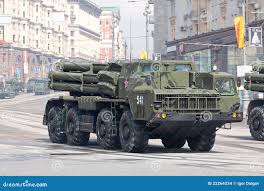
Label: Self Propelled Artillery